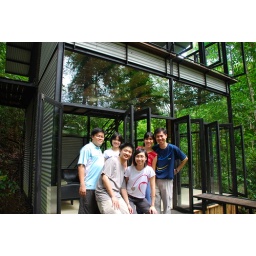
Very first group photo in front of the glass house